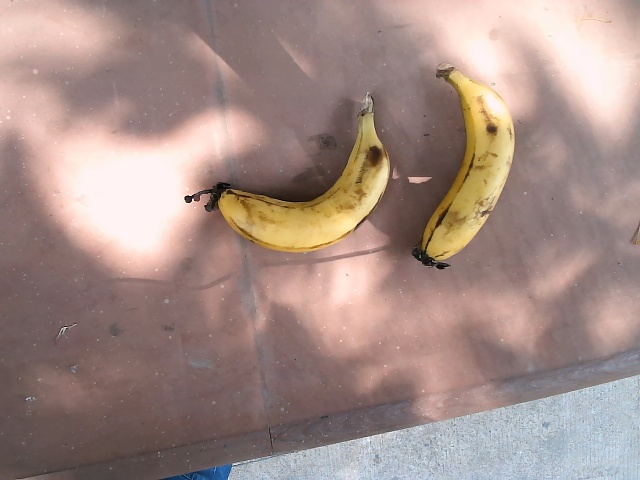
Label: Ripe_Banana